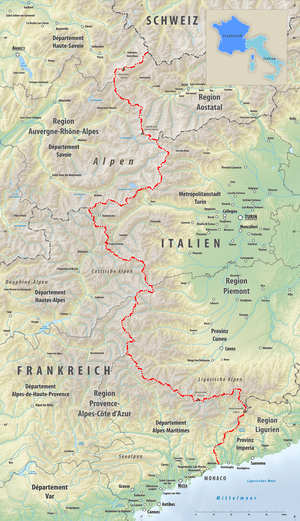
La frontière franco-italienne est la frontière séparant la France et l'Italie.